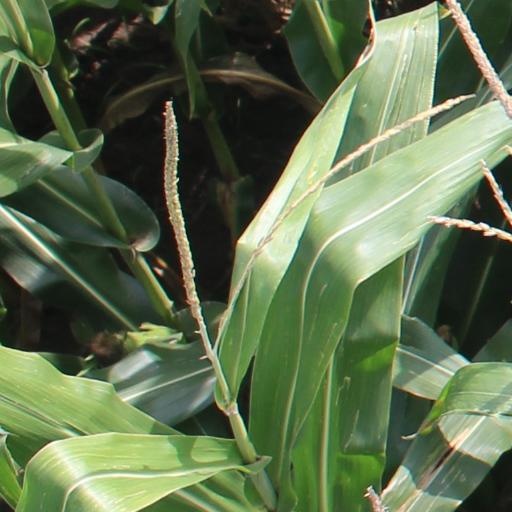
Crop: maize; corn